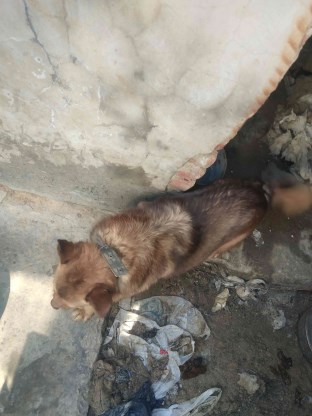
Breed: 3336-n000121-chinese_rural_dog